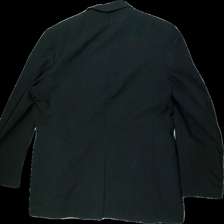
View: back
Type: Blazer
Category: Ladies
Brand: Not in the list
Brand text on label: Madison avenue
Colors: Black, White
Material: 66% Polyester 32% Viscose 2% Elastane
Pattern: Striped
Cut: Regular
Stains: Major
Damage: stained
Damage location: top center
Price range: <50
Recommended usage: Export
Description: striped blazer